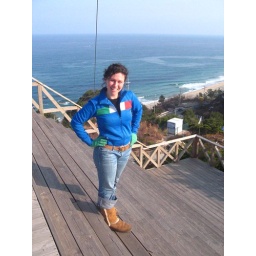
i belong in ocean and pine tree places